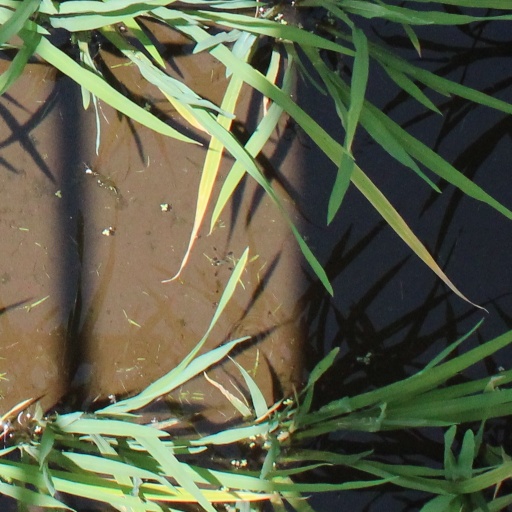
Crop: rice